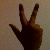
The image shows a hand gesture representing the number 3 in Indian Sign Language.